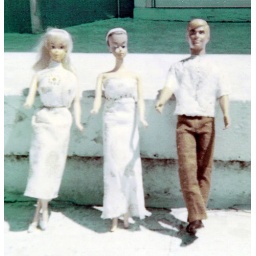
Barbies & Ken in paper towel outfits 1975